Bas 90

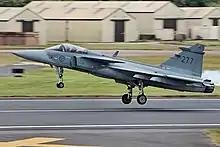
The STOL capability of the Viggen and Gripen reduced the need for full length runways

In order to avoid having aircraft become unable to operate from a base after an airstrike on it "kortbanor" ("short runways" or "short strips") were built as backup runways in the vicinity of the airfield. Typically 2-3 "kortbanor" were built per base. Similar to the road runways in the Bas 60 system these runways were often built on public roads. A "kortbana" differed in dimensions from a Bas 60 road runway though; a "kortbana" was in length and in width, compared to the older road runways which were in length and in width. Using shorter runways was made possible by the STOL capability of the Viggen (and later the Gripen). Also unlike the Bas 60 road runways the new short runways were built in direct vicinity and directly connected to the main airfield and each other via taxiways, which often also were sections of public road integrated into the base infrastructure. This meant that a Bas 90 base had several kilometers of taxiways in total. Usage of the short runways was limited in adverse light and weather conditions and would primarily be used if the main runway was not available.